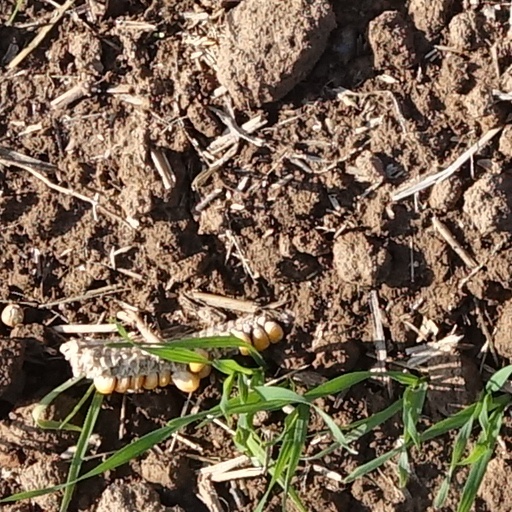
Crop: wheat